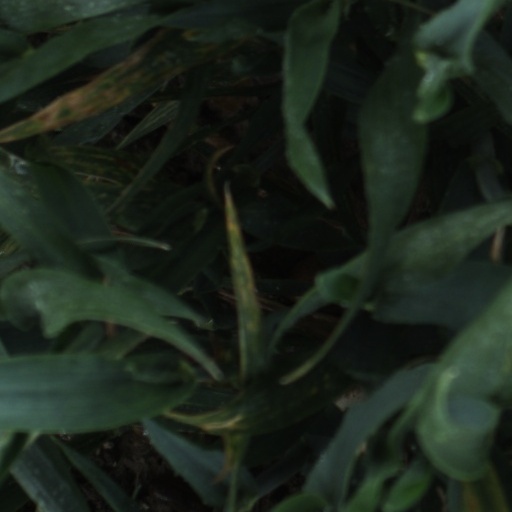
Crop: wheat